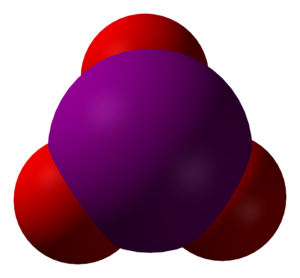
Un iodate est un composé chimique contenant l'anion iodate, de formule brute IO₃⁻. Cet anion est la base conjuguée de l'acide iodique HIO₃, et les iodates sont les sels de cet acide. L'anion IO₃⁻ a une configuration pyramidale à base triangulaire, l'atome d'iode étant lié à trois atomes d'oxygène.